The Final Last of the Ultimate End

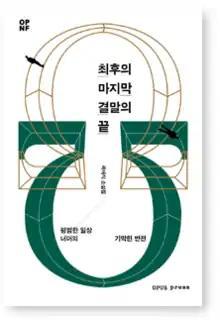
Front cover from the first edition

The Final Last of the Ultimate End (최후의 마지막 결말의 끝 Choihu ŭi majimak kyŏrmal ŭi ggŭt) is a collection of short stories by South Korean author Kwak Jaesik, first published in 2015 by Opus Press.